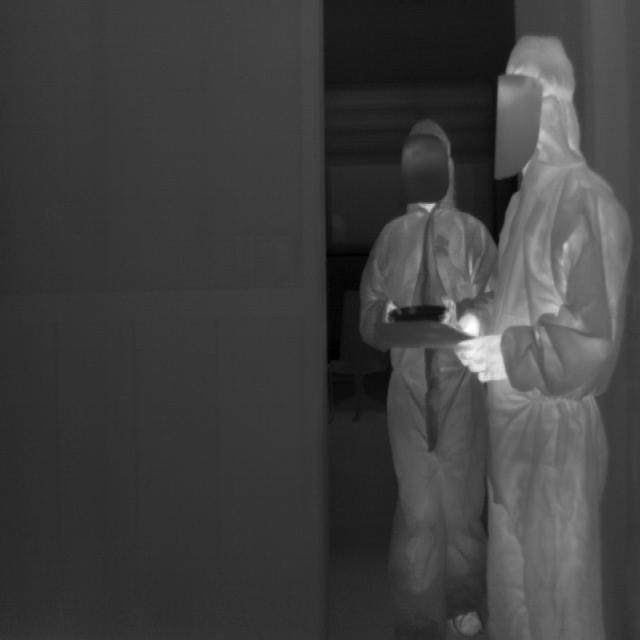
Detected objects:
label: person
label: person